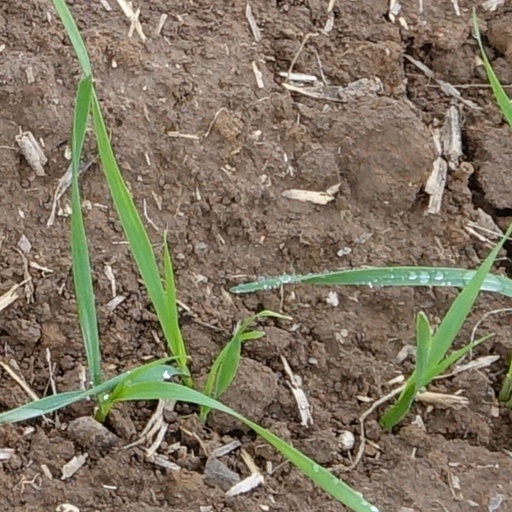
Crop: wheat